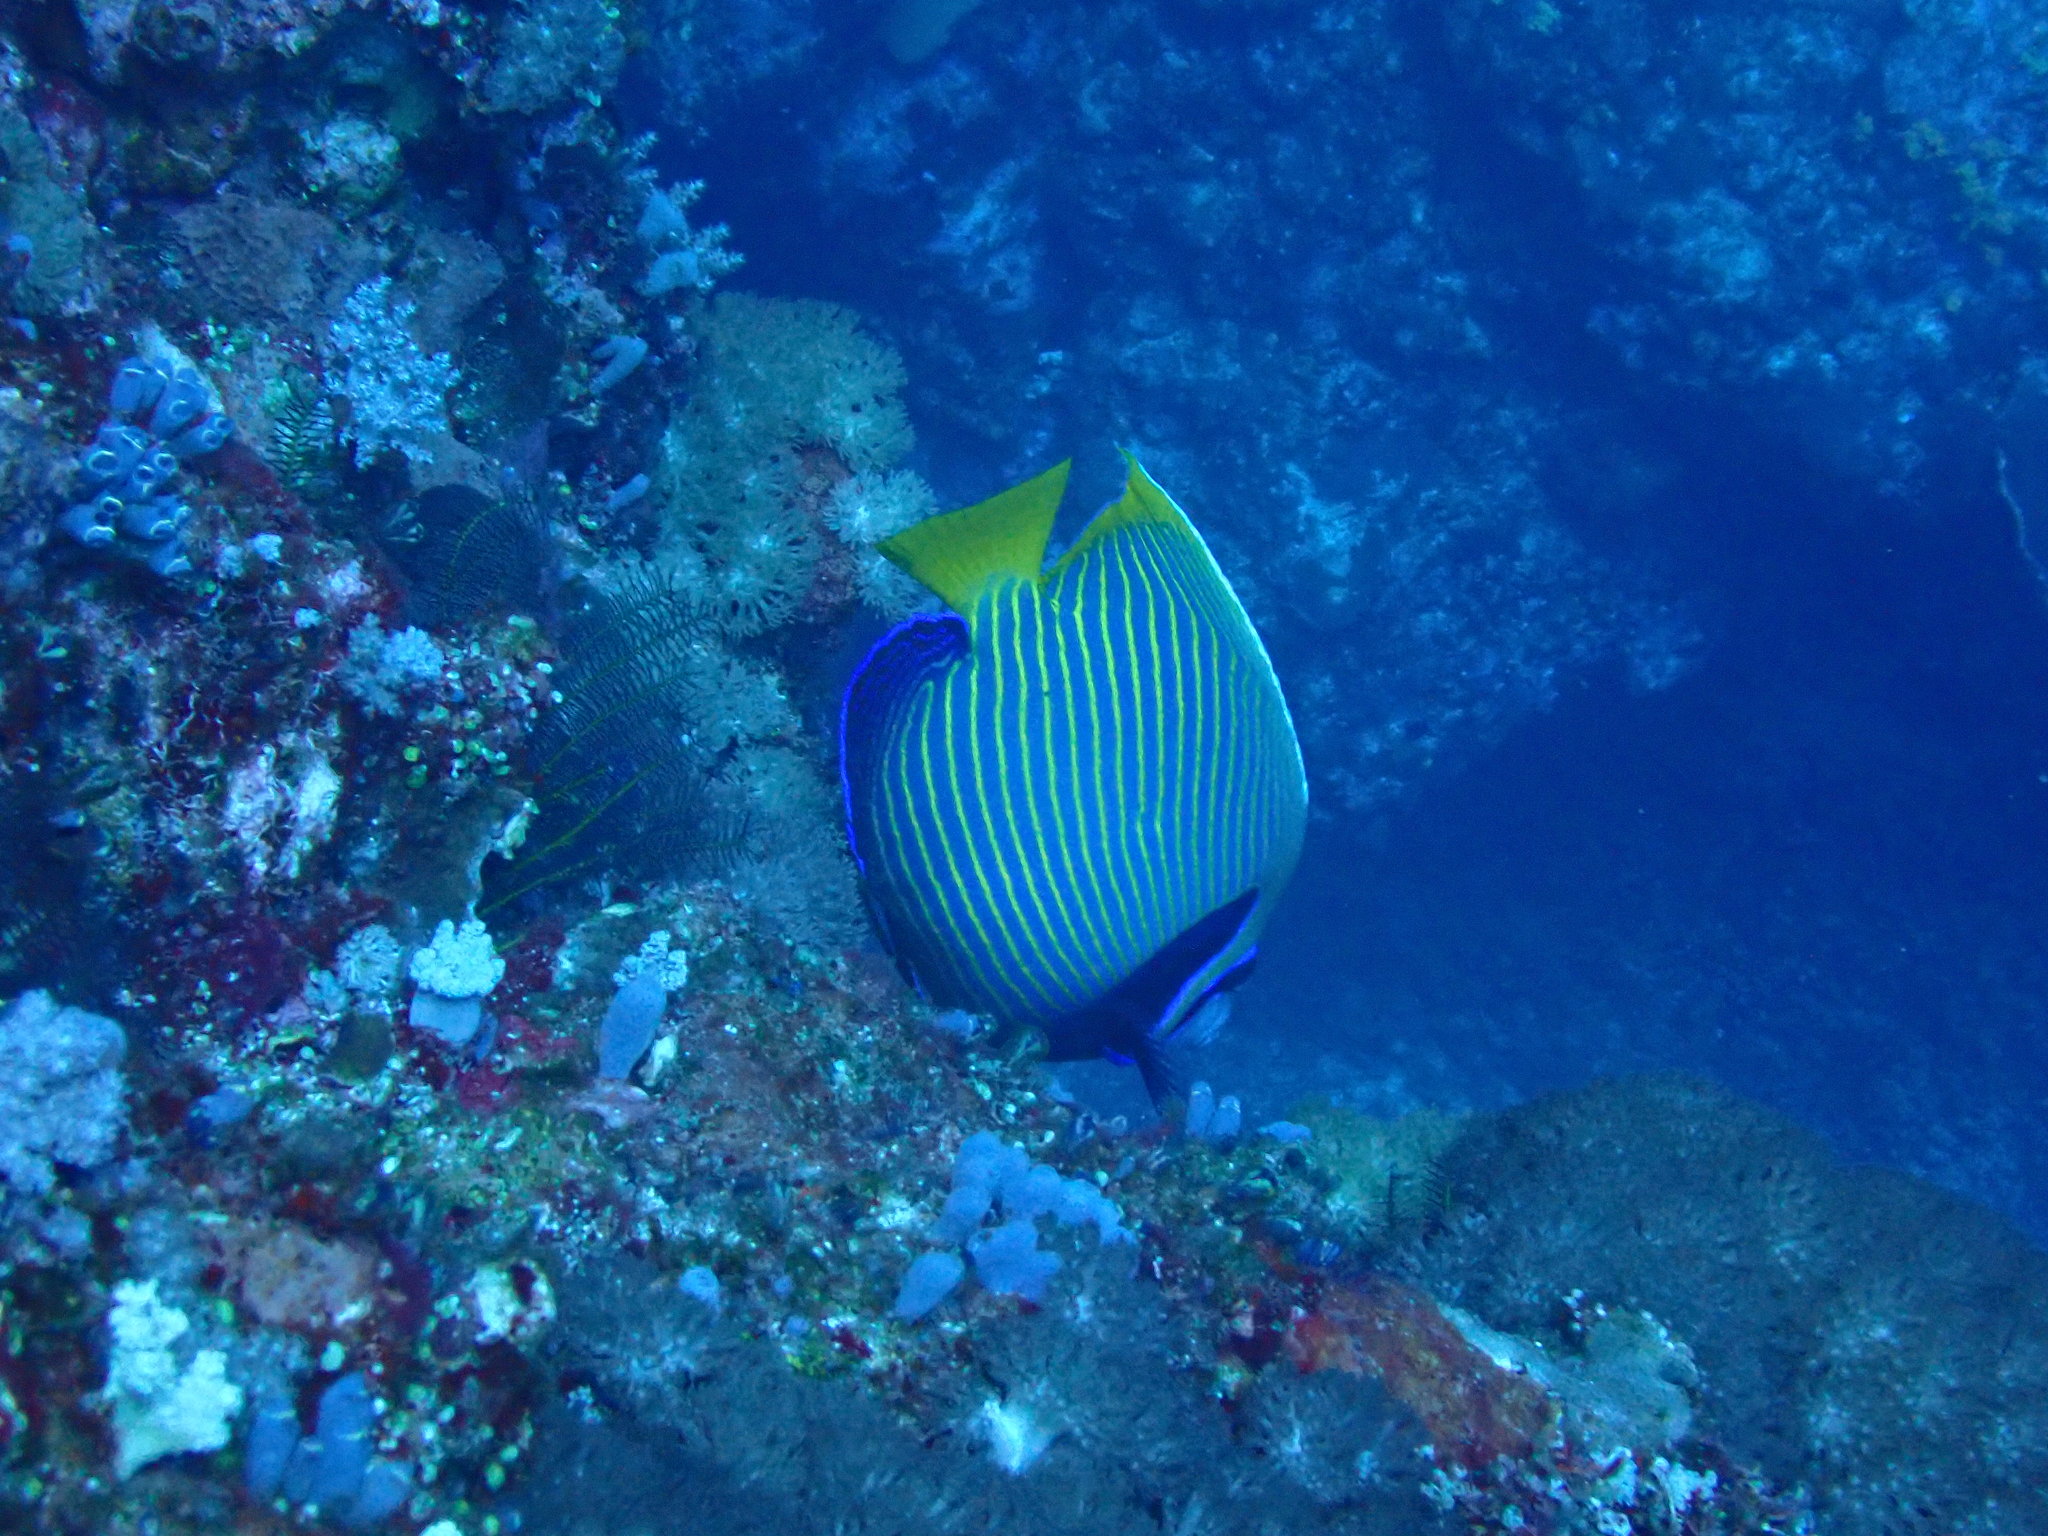
Pomacanthus imperator (Emperor Angelfish)